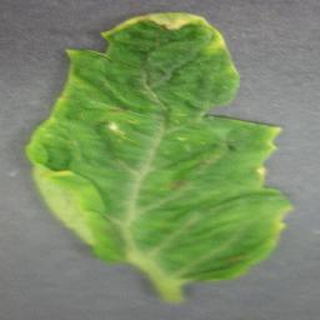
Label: tomato_yellow_leaf_curl_virus